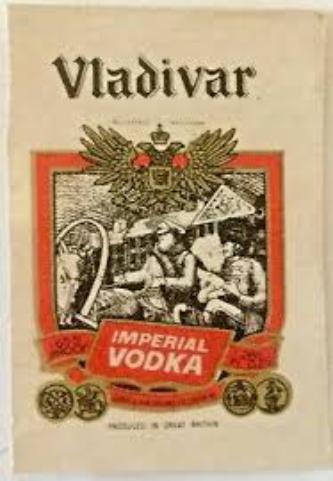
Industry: Food